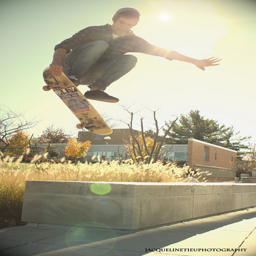
A man on a skateboard does an air trick.
A young man on a skate board caught in mid air while doing a jump
A skateboarder jumping his skateboard up into the air.
a person riding a sakte board jumping off a ledge
A boy jumping high in the sky with his skateboard